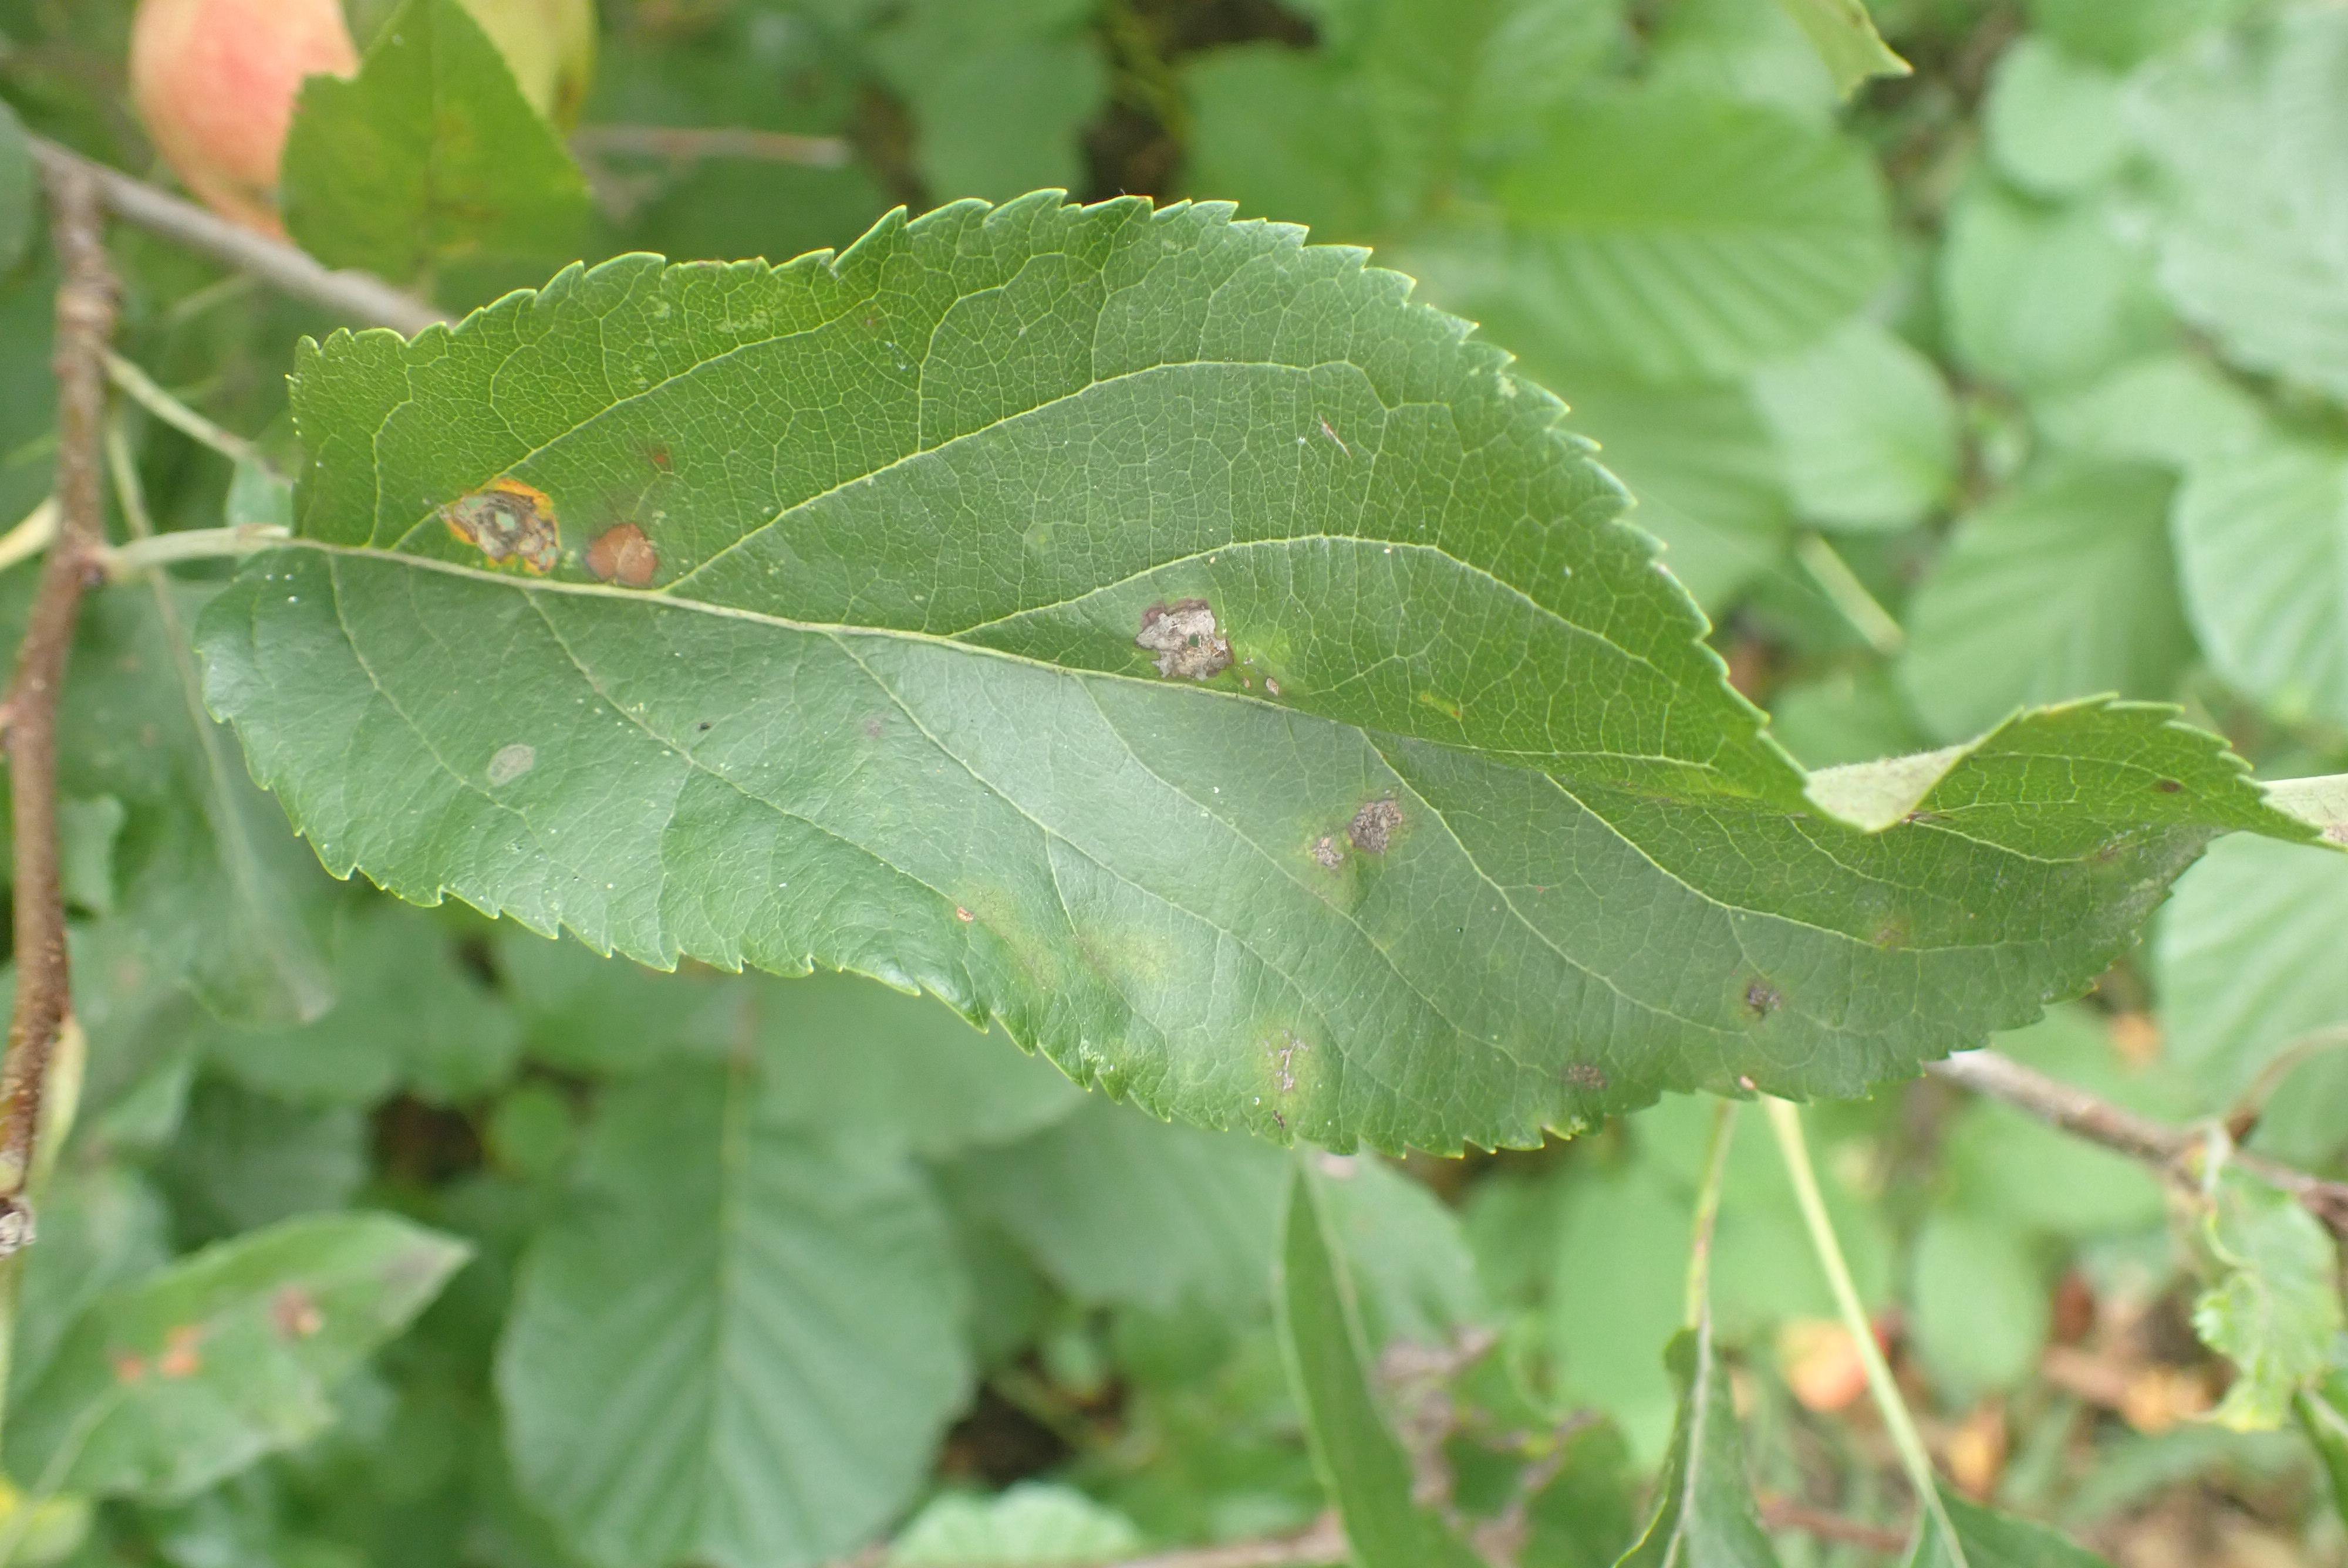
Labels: complex